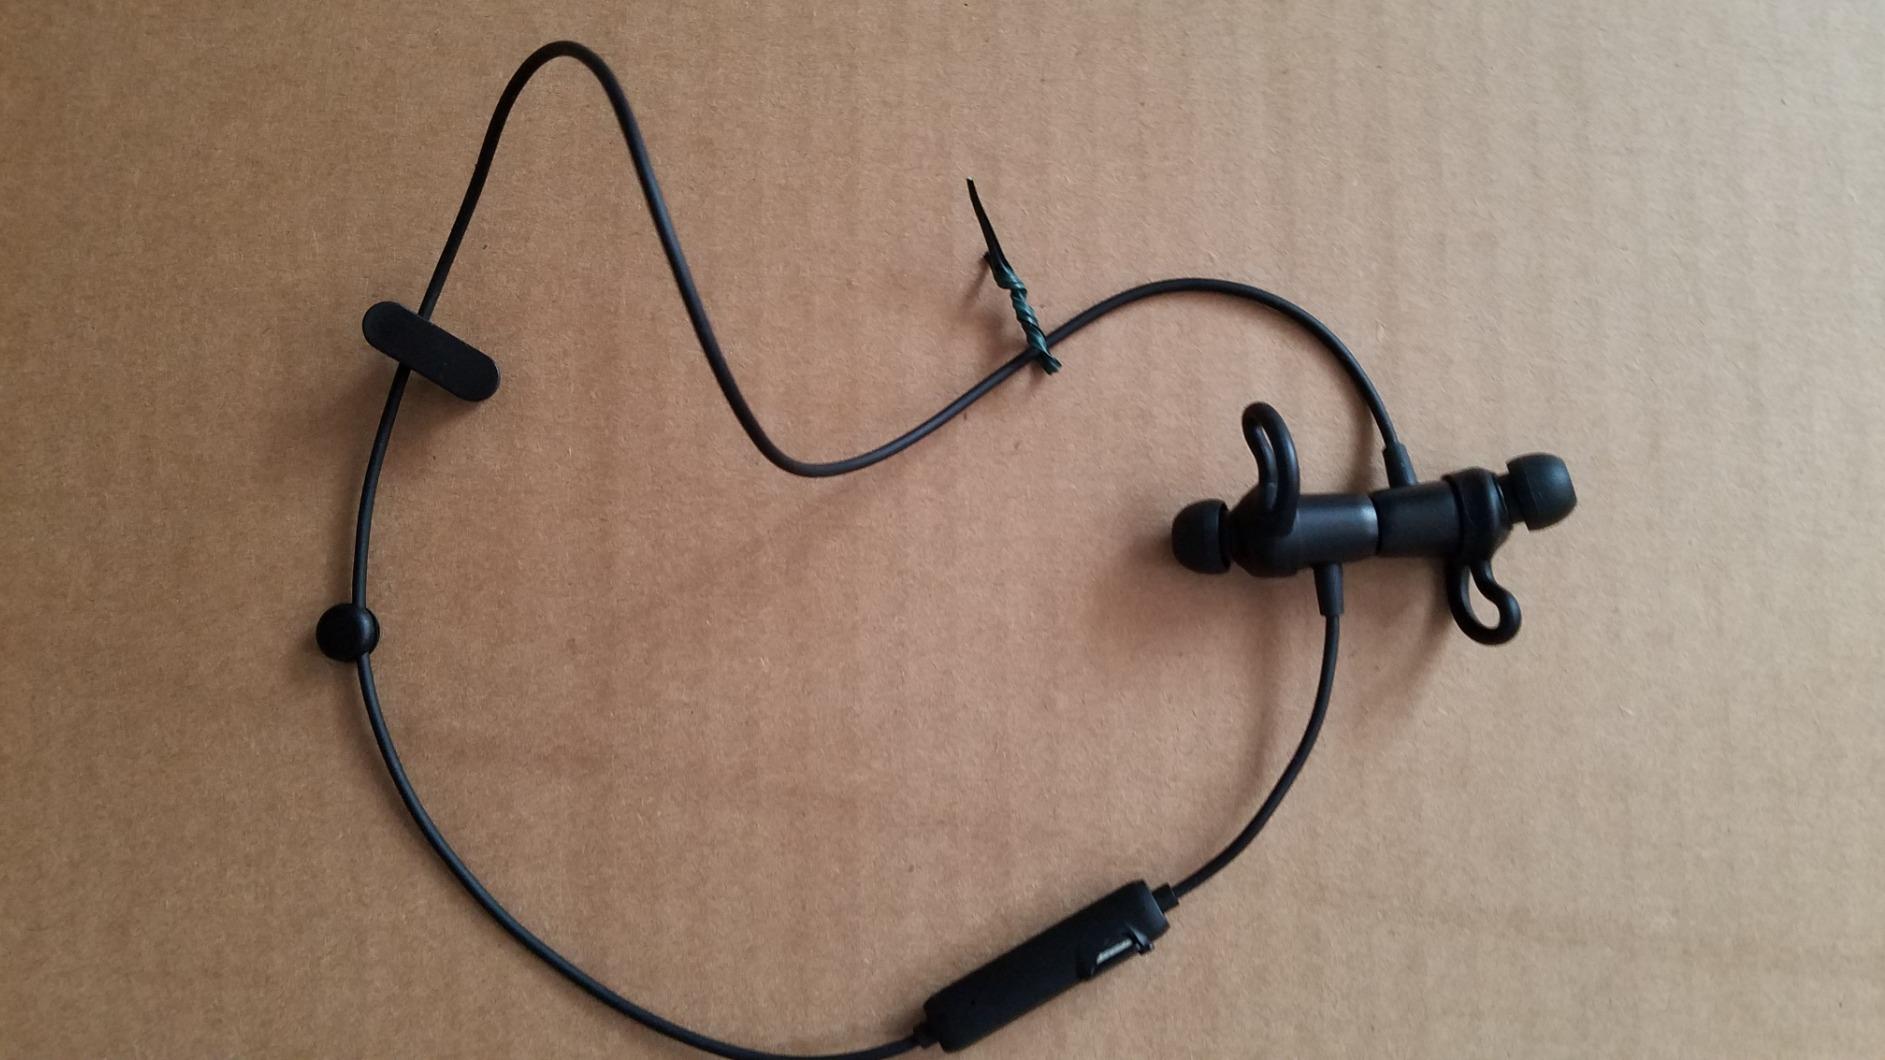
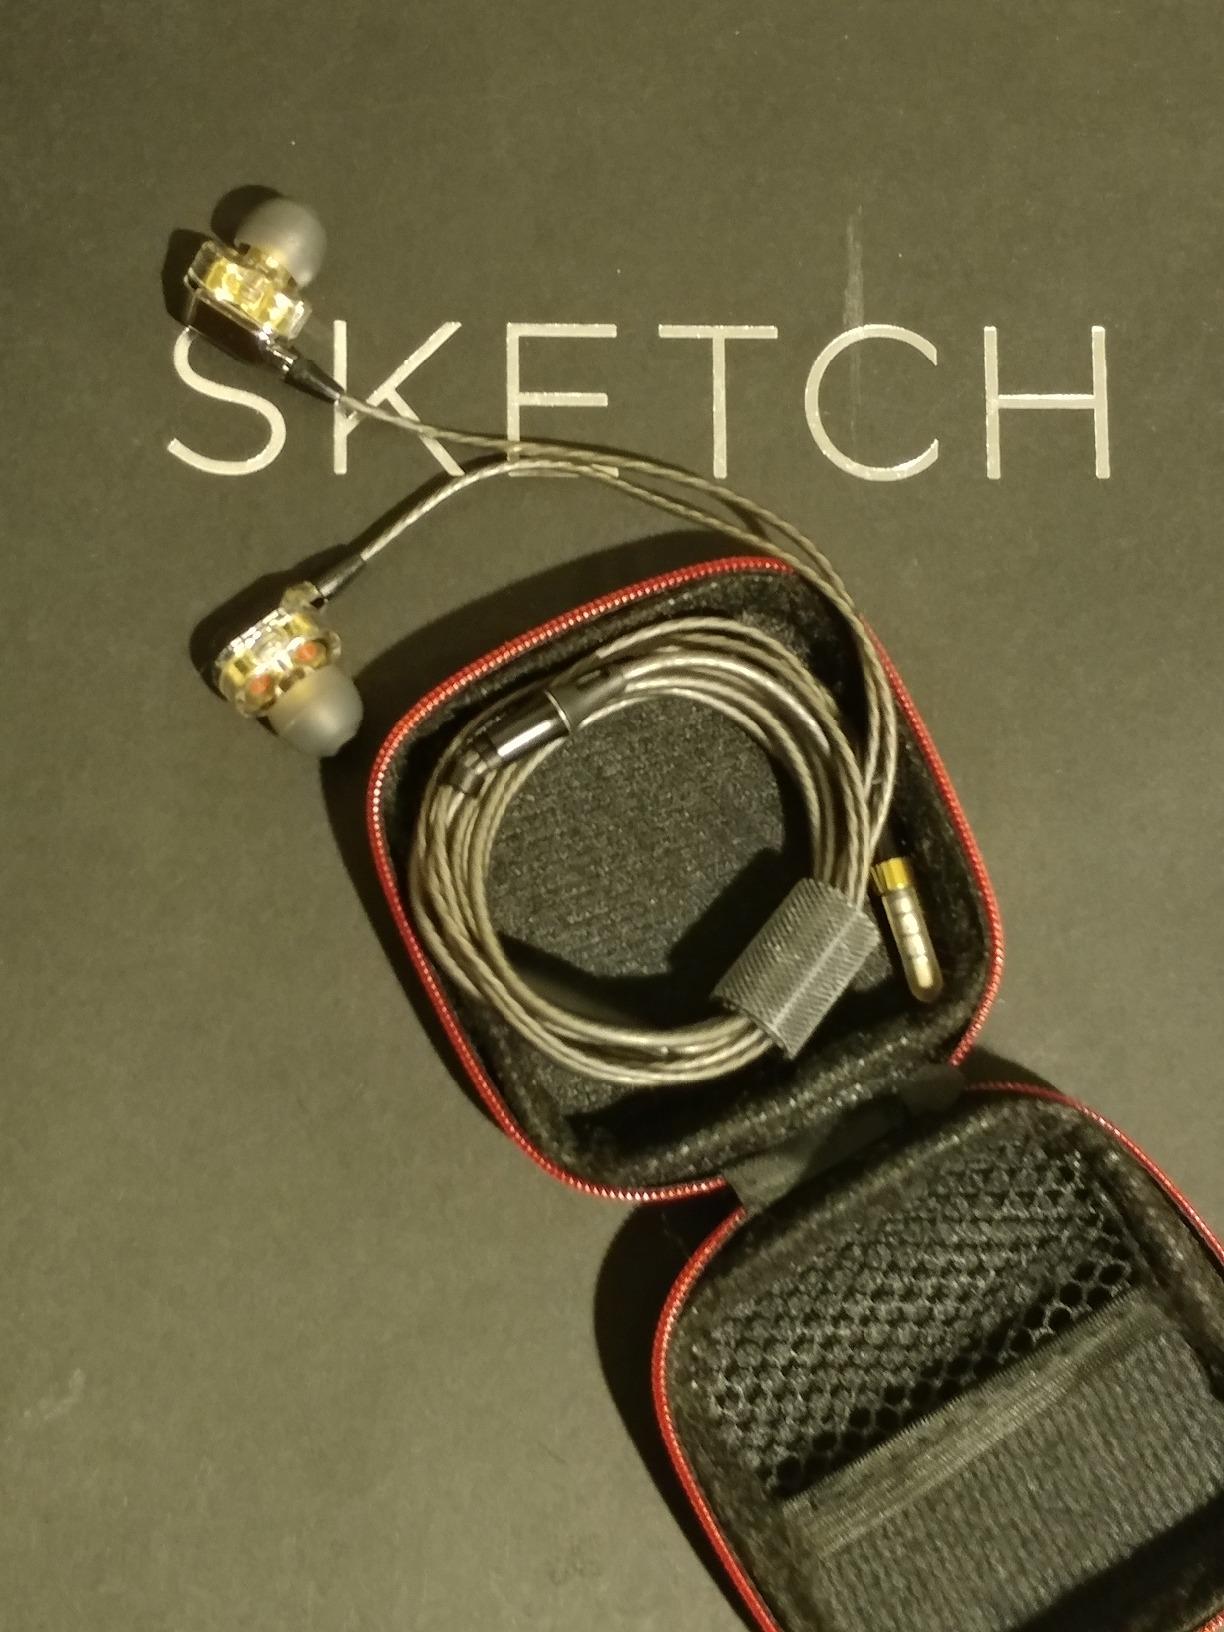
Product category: headphones
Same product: no